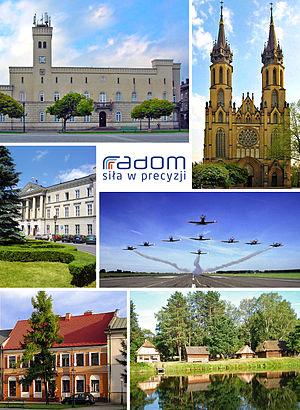
Radom est une ville de Pologne située dans la voïvodie de Mazovie. La ville est à la fois ville-powiat et chef-lieu du Powiat de Radom. Avec ses 218 466 habitants en 2013, Radom est la quatorzième plus grande ville de Pologne.